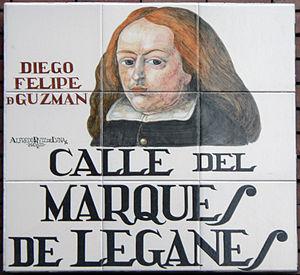
Plaque de Calle del Marqués de Leganés (rue, (district du Centre) de Madrid (Espagne).